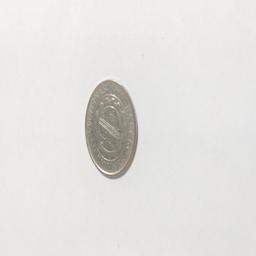
Label: 1_Old_Back